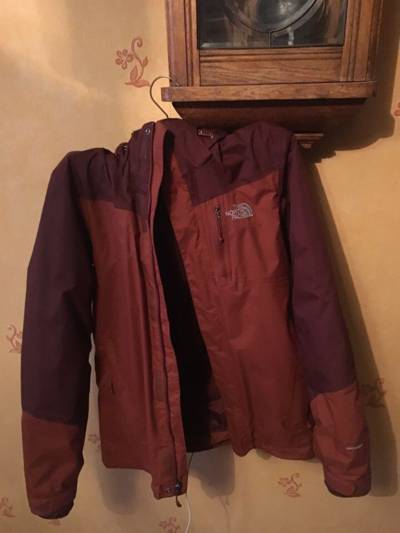
Waste category: clothes